Blowick railway station

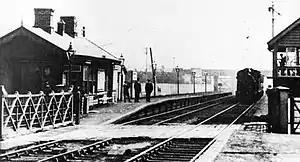
Blowick railway station circa 1910.

Blowick railway station was on the Manchester and Southport Railway in the Blowick suburb of Southport, Merseyside. Situated on a level crossing on Meols Cop Road (B5276), the station opened as Cop End in early 1871, and was renamed Blowick on 1 October 1871. The station closed on 25 September 1939, and this section of the line closed on 14 June 1965, forcing trains to divert through on a section of the old Liverpool, Southport and Preston Junction Railway.